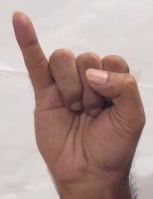
ASL sign: I